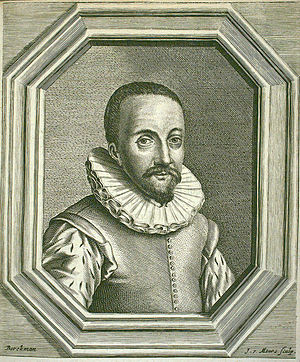
Hans Lippershey
Hans Lipperhey var en tysk-nederlandsk brillemager, der tilskrives opfindelsen af teleskopet.